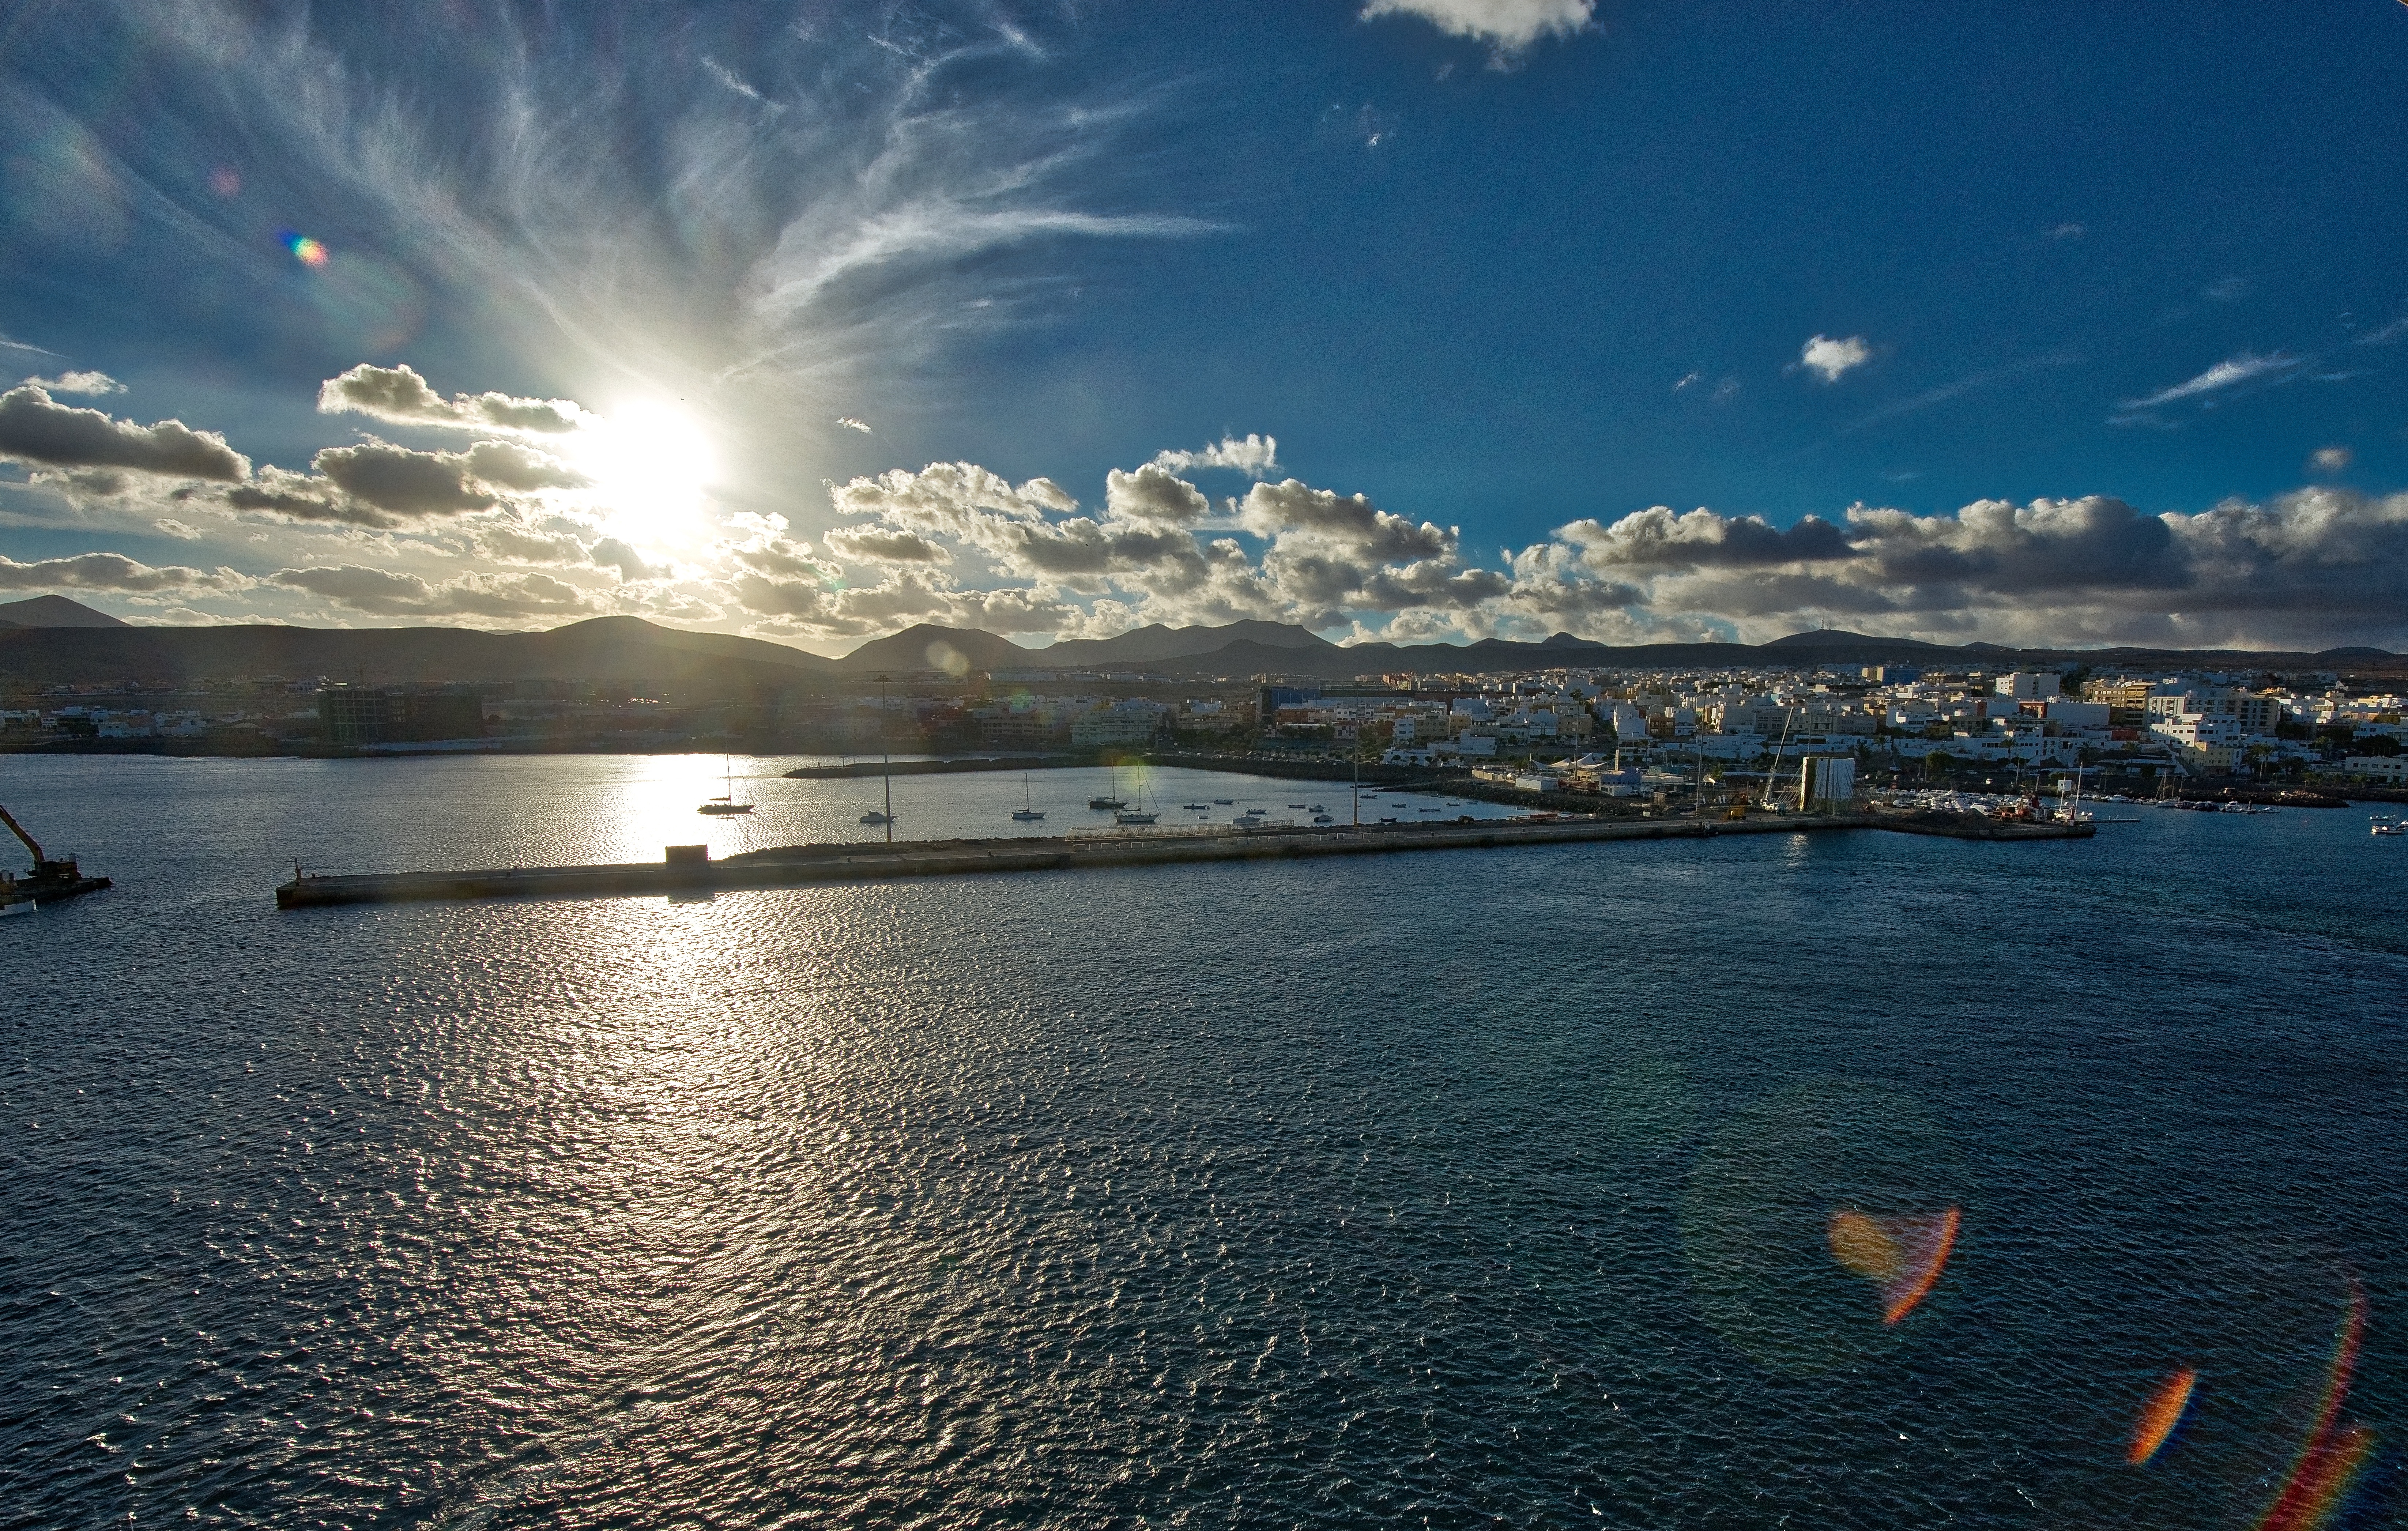
landscape, sea, coast, water, outdoor, ocean, horizon, silhouette, light, cloud, sky, sunshine, sun, sunrise, sunset, night, sunlight, morning, lake, dawn, panorama, summer, dusk, evening, reflection, scenic, seascape, bay, island, blue, port, picturesque, see, skyscape, sundown